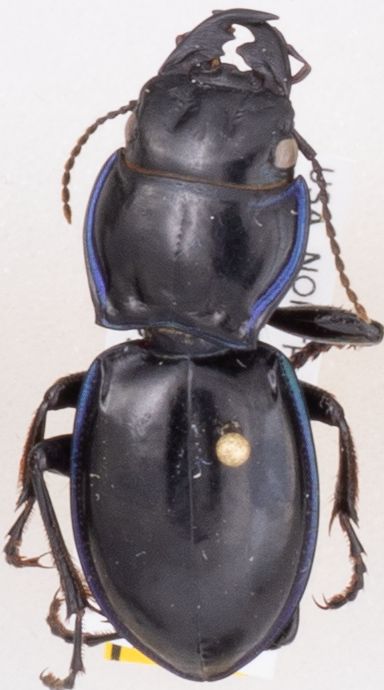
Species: Pasimachus elongatus
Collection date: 2019-09-03
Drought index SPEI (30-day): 0.946
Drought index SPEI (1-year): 1.01
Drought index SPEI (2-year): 0.866